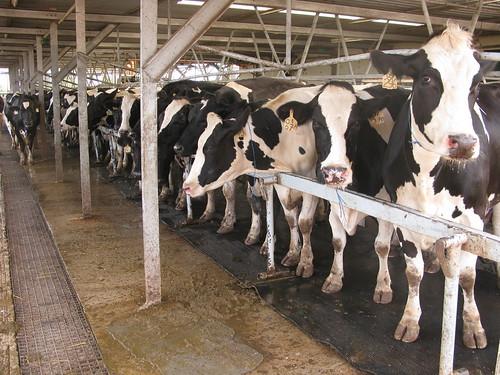
Ng’ombe hawa weusi na wa maziwa meupe wamefichwa ndani ya zizi, wakiwa wamepangwa vizuri kwa ajili ya uzalishaji wa maziwa. Mifumo ya kisasa inatumiwa kuhakikisha usafi na ufanisi katika ukamuaji wa ng’ombe hawa.